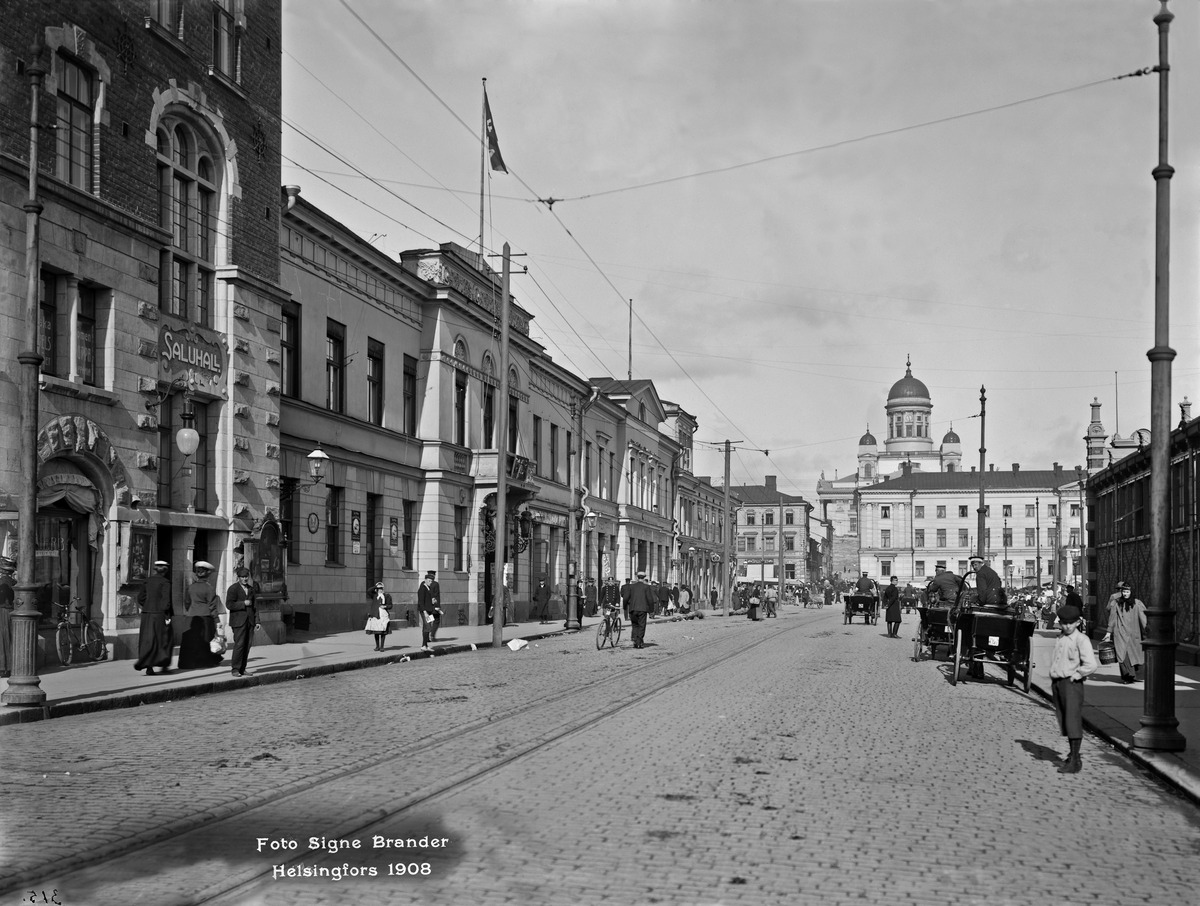
Läntinen Rantakatu (Eteläranta) 16, 18, 20
sisällön kuvaus: Läntinen Rantakatu (Eteläranta) 16, 18, 20. Taustalla Nikolainkirkko (Helsingin tuomiokirkko) ja Seurahuone (kaupungintalo), Pohjoinen Esplanaadikatu (Pohjoisesplanadi) 11-13 mustavalkoinen
Kuvaaja: Brander, Signe, valokuvaaja
Ajankohta: kuvausaika 1908
Paikka: Suomi, Uusimaa, Helsinki, Kaartinkaupunki Helsinki, Eteläranta 16, 18, 20
Aiheet: jalankulkijat, hevosajoneuvot, kirkkorakennukset